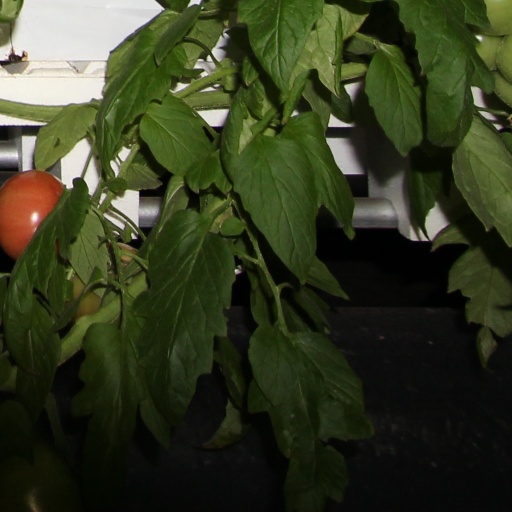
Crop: tomato